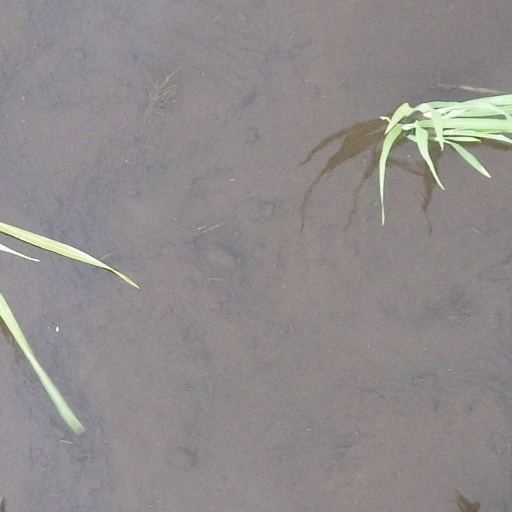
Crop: rice